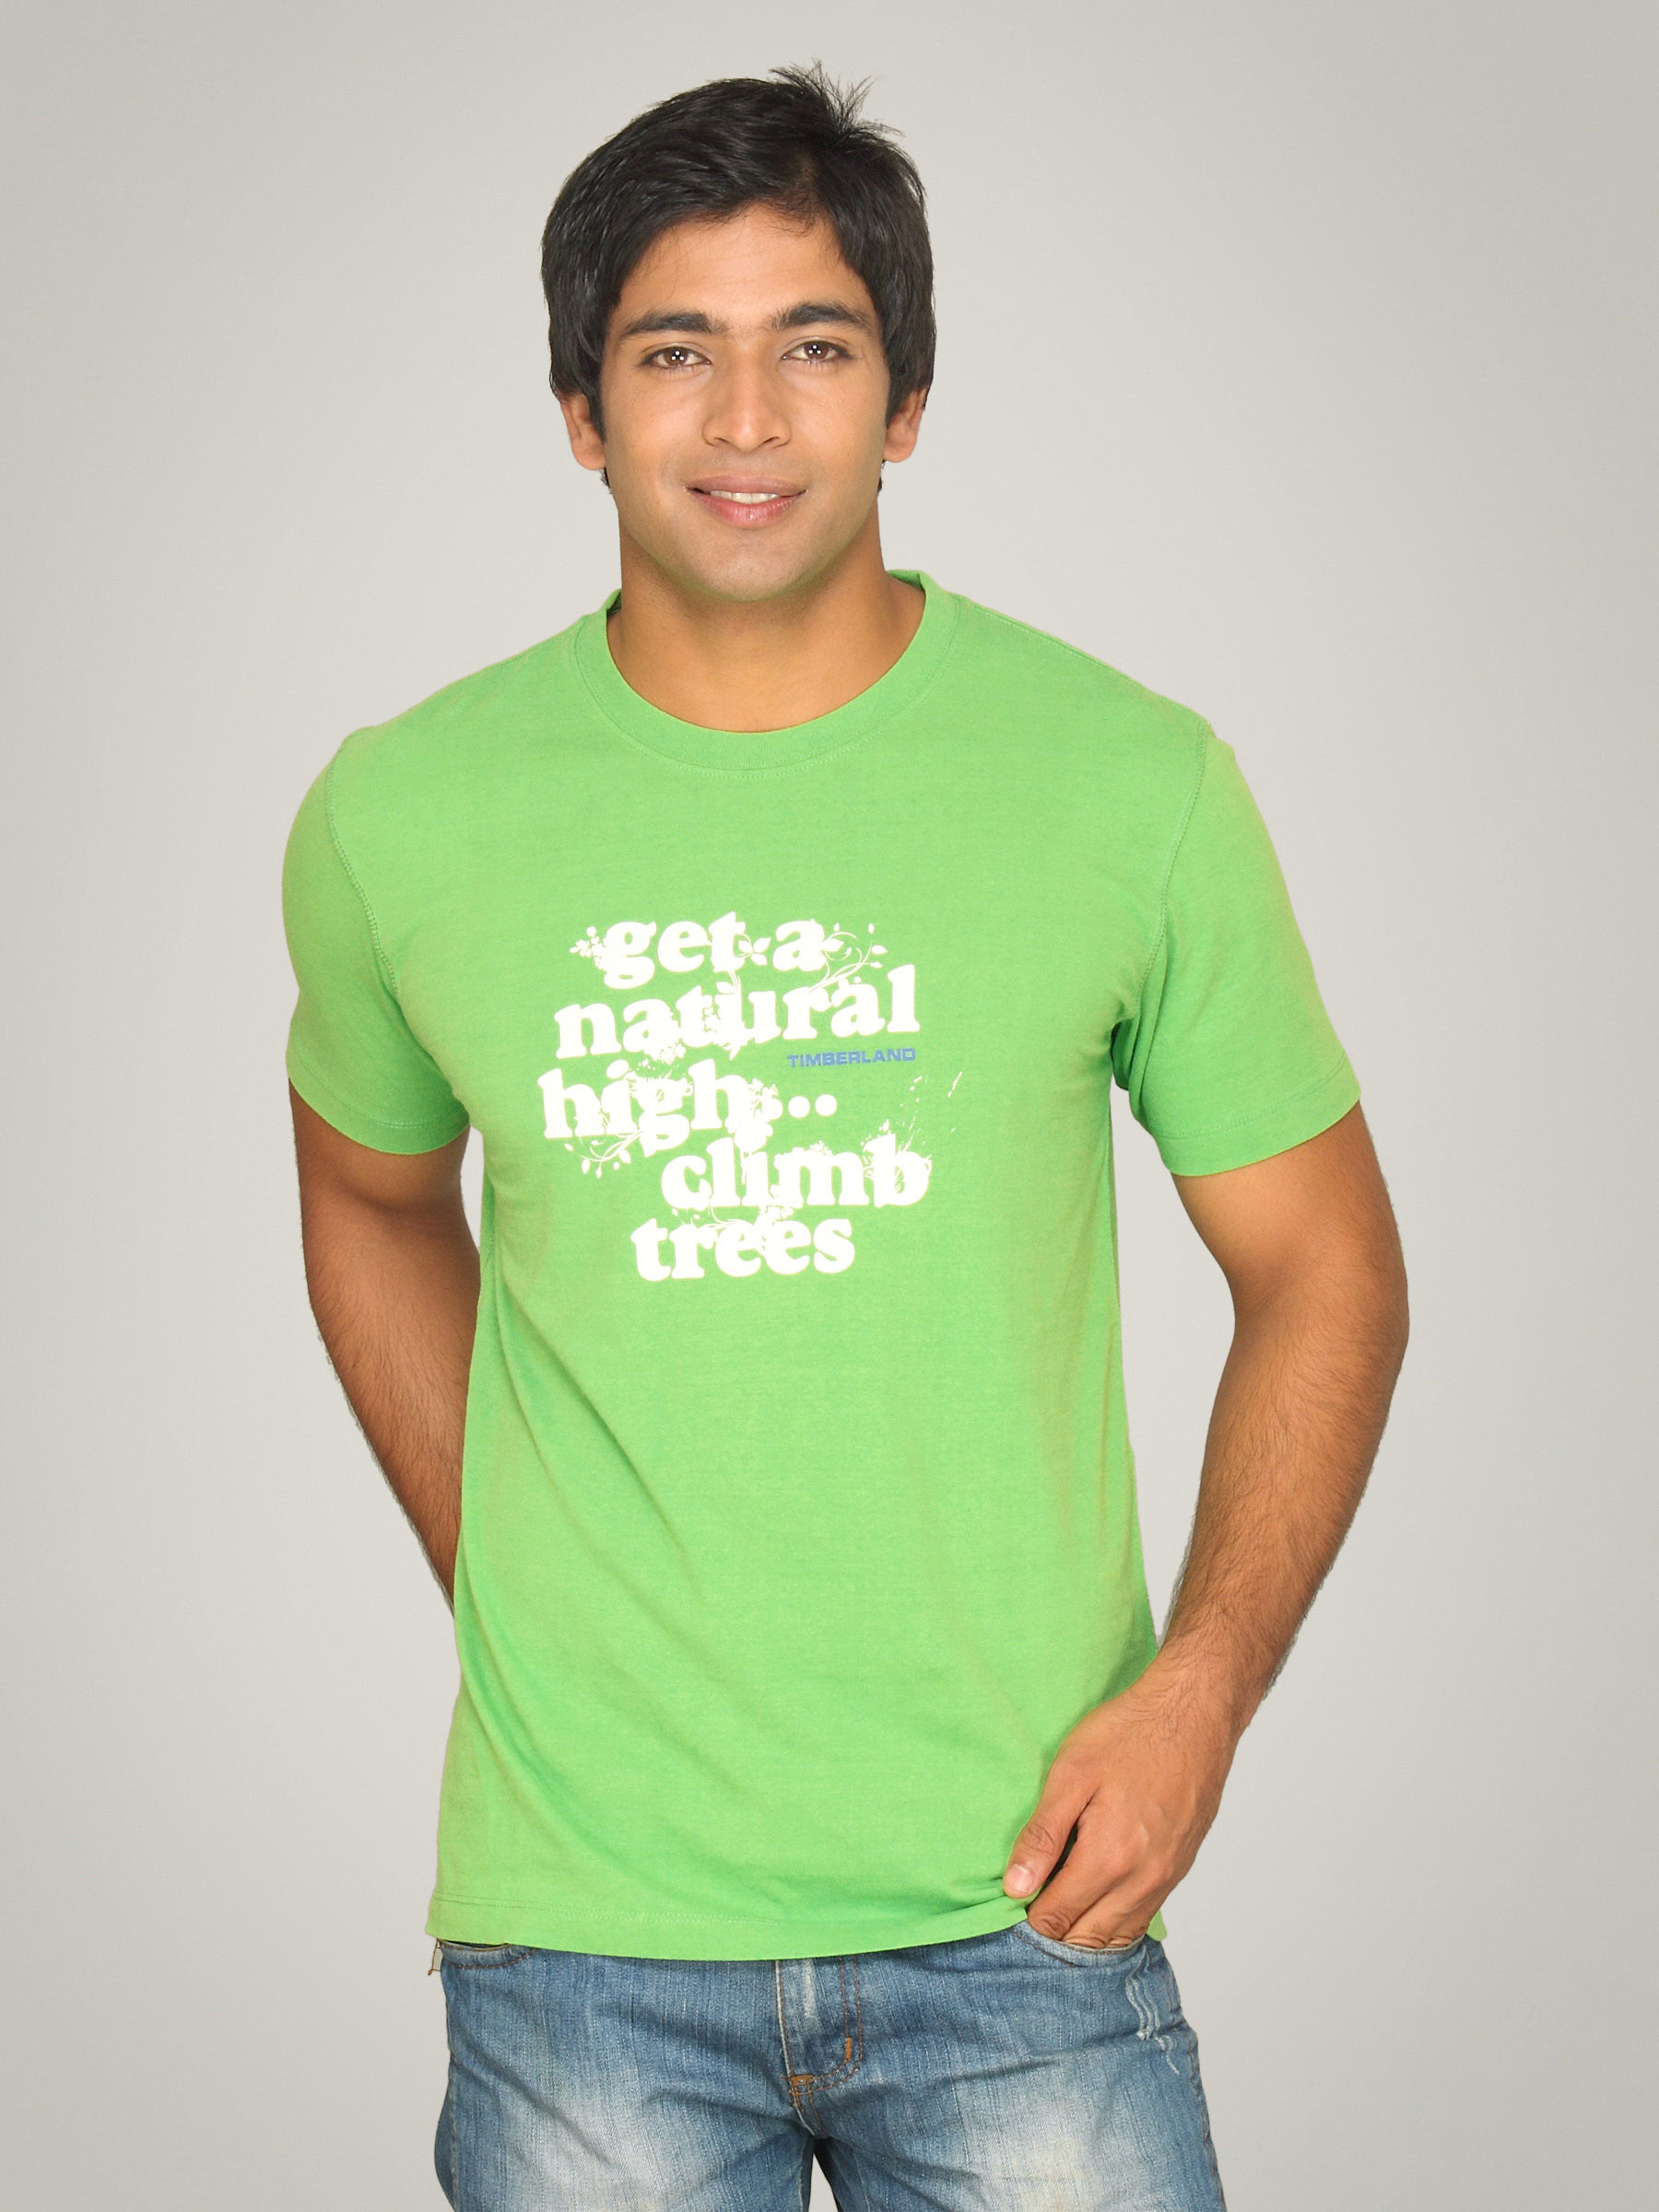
Timberland Men's Eclectic Apple Green T-shirt
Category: Apparel / Topwear / Tshirts
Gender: Men
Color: Green
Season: Summer 2011
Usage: Casual